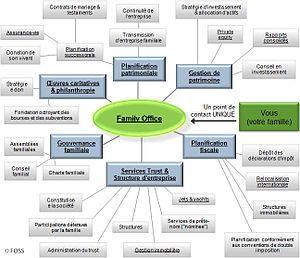
Illustration des services fournis par un family office
Un family office, francisé en